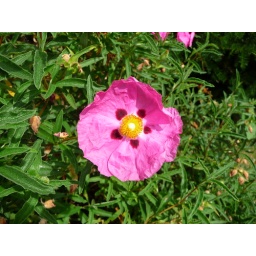
Pink and yellow flower in the gardens outside Audley End House. The History Society trip to Audley End, Essex.